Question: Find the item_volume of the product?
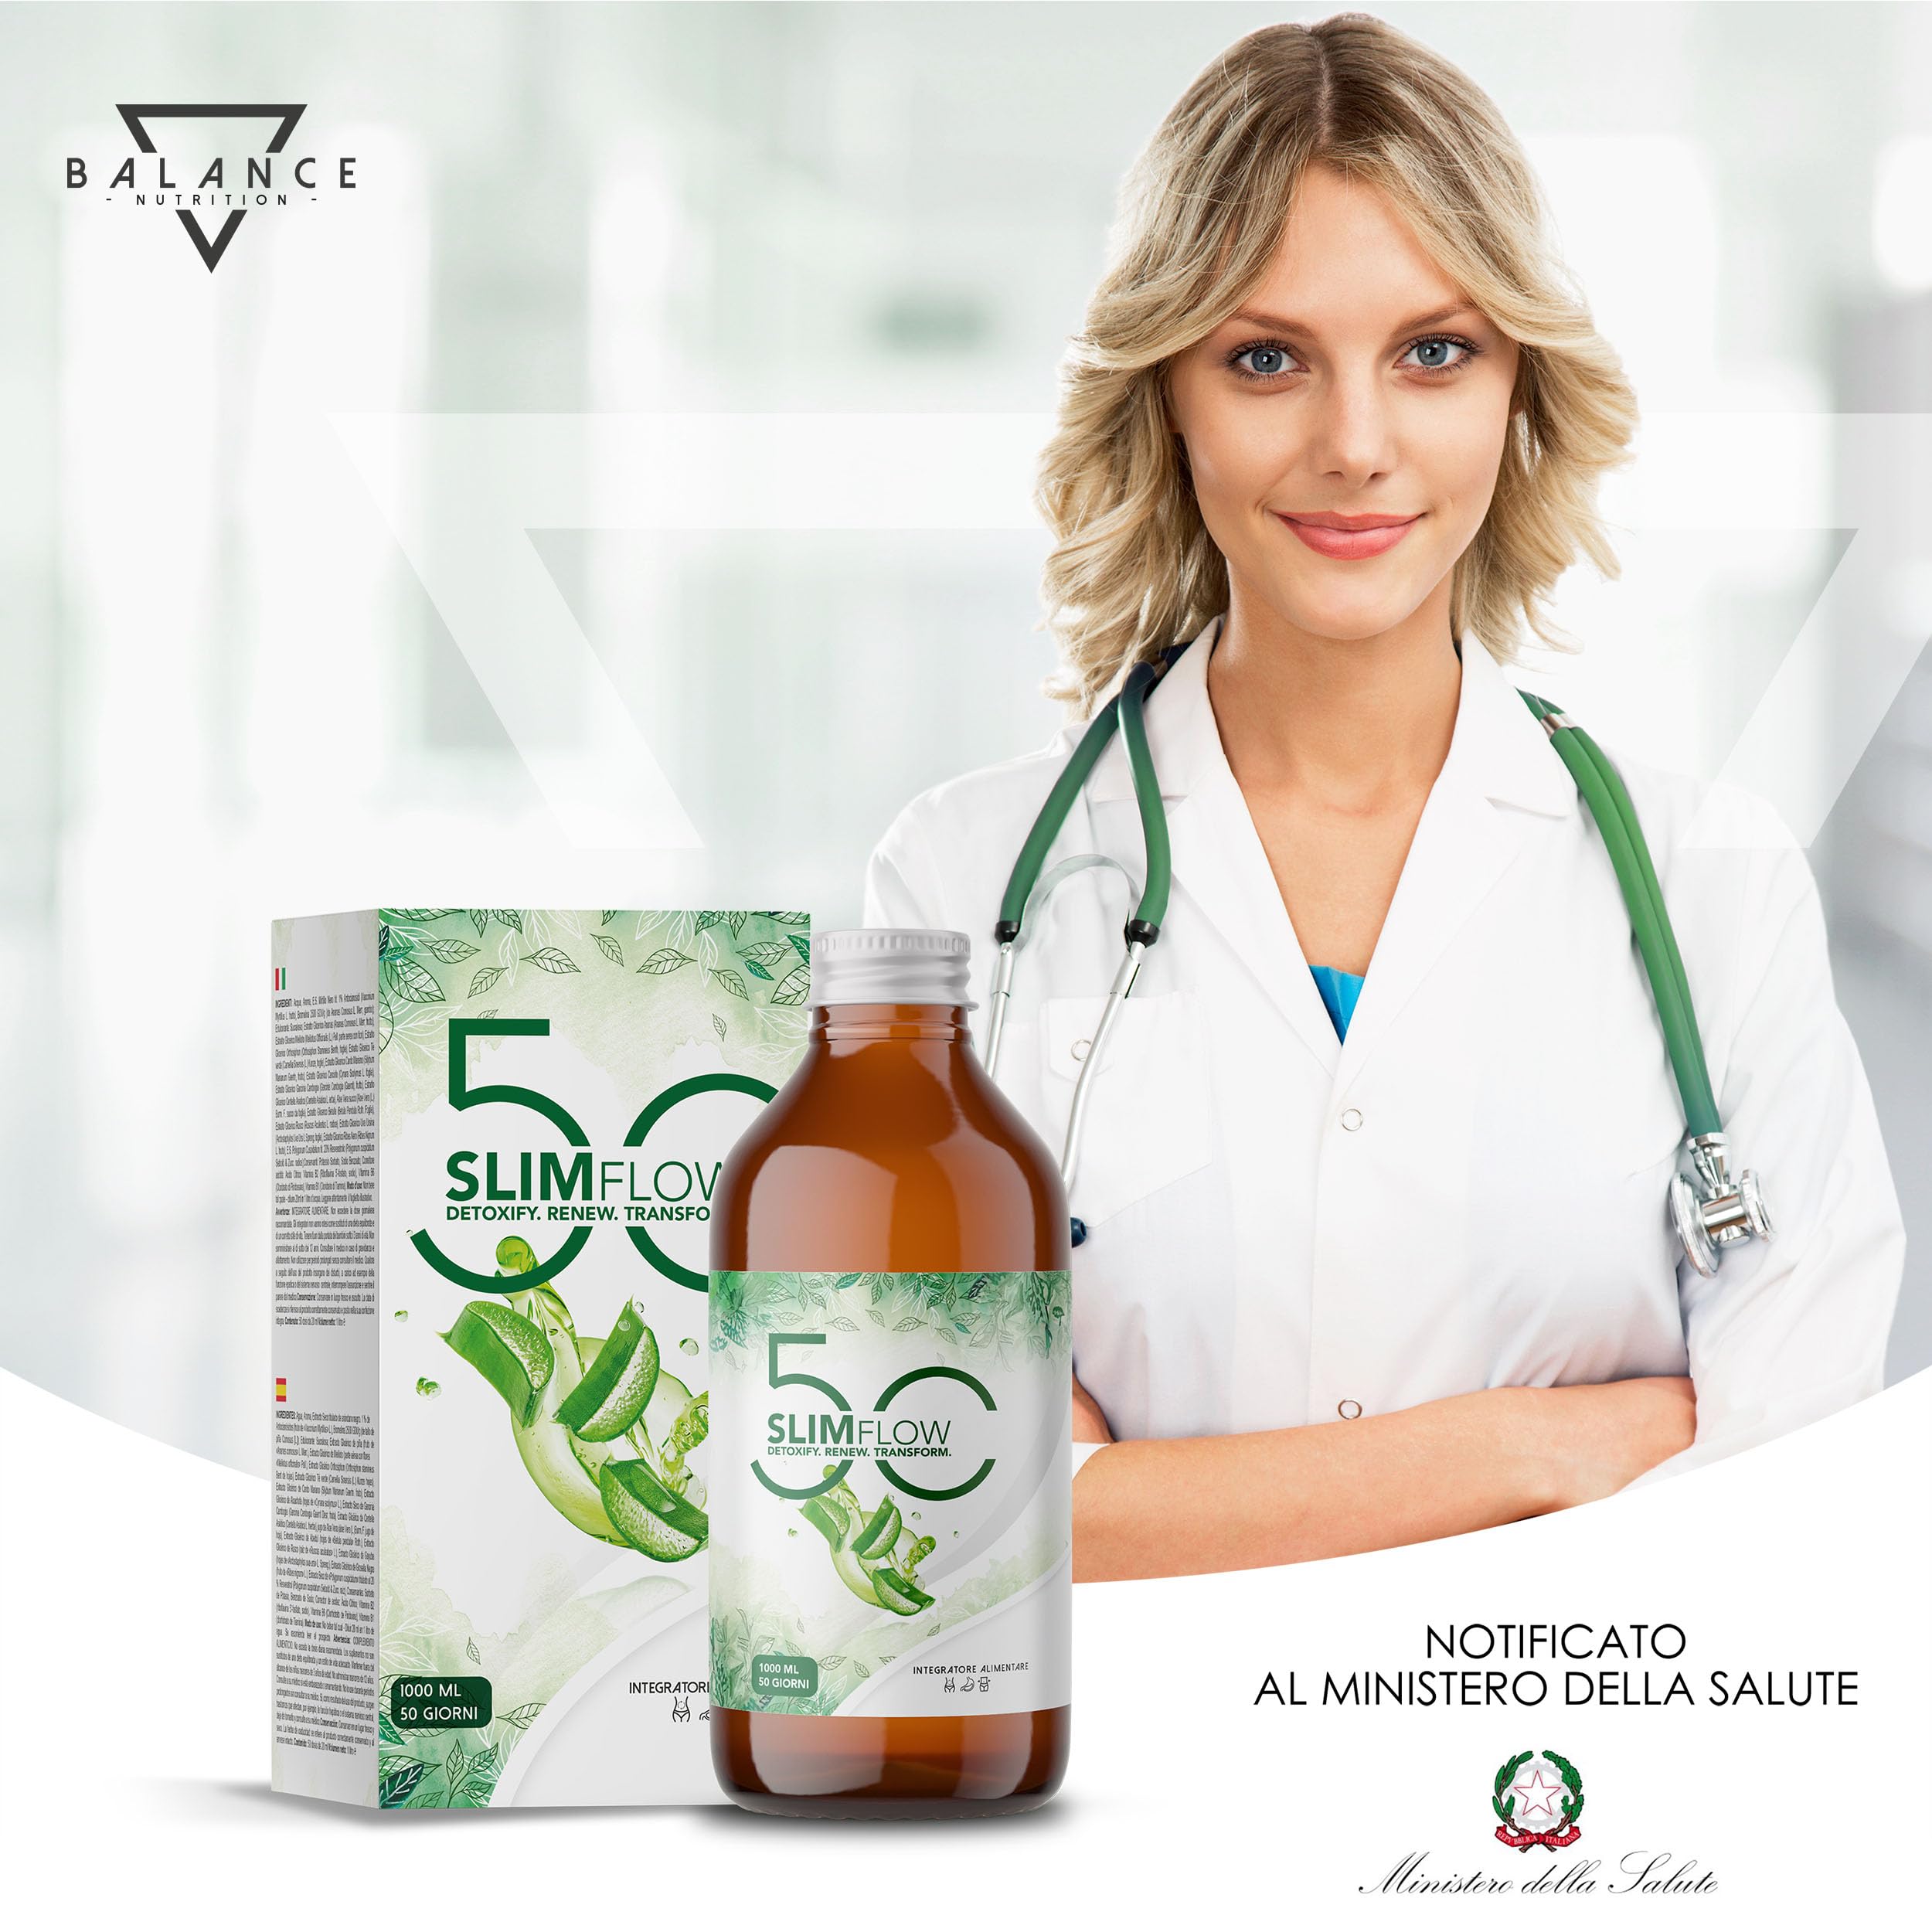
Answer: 1000.0 millilitre